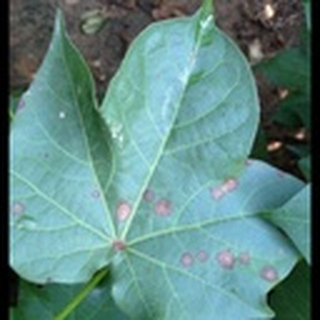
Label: cotton_target_spot